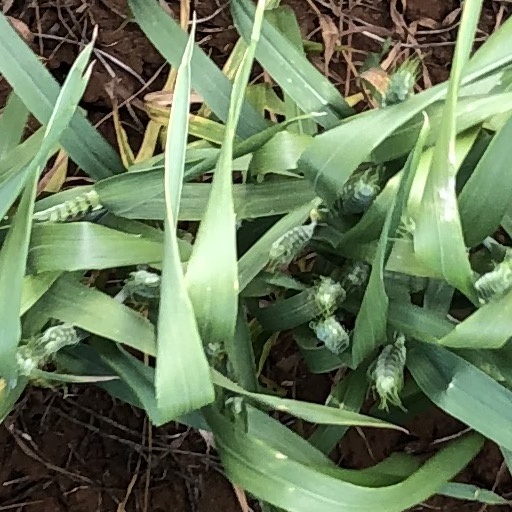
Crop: wheat